Jacob de Witt

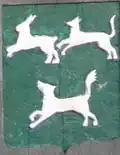
Family coat of arms

Jacob de Witt, "heer van Manezee, Melissant and Comstryen" (7 February 1589 – 10 January 1674) was a burgomaster of Dordrecht and the son of a timber merchant. De Witt was an influential member of the Dutch States Party, and was in opposition to the House of Orange. He was also a younger brother of Andries de Witt and the father of Johan and Cornelis de Witt.